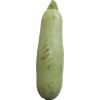
Label: Zucchini 1